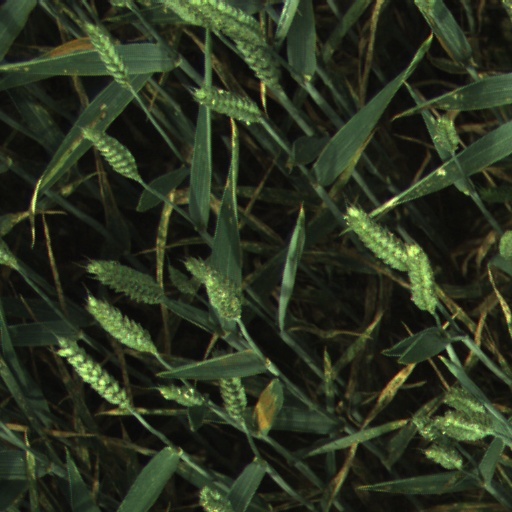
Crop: wheat